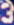
Number: 3